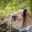
Label: camel